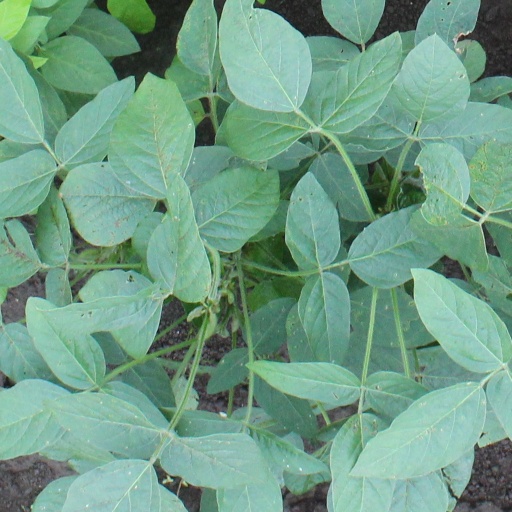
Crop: soybean